Ulysses S. Grant

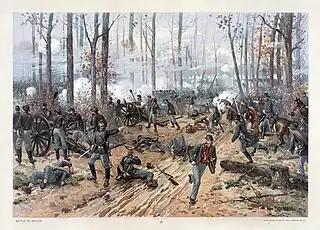
"Battle of Shiloh" by Thure de Thulstrup, 1888

In 1854, at age 32, Grant entered civilian life, without any money-making vocation to support his growing family. It was the beginning of seven years of financial struggles and instability. Grant's father offered him a place in the Galena, Illinois, branch of the family's leather business, but demanded Julia and the children stay in Missouri, with the Dents, or with the Grants in Kentucky. Grant and Julia declined. For the next four years, Grant farmed with the help of Julia's slave, Dan, on his brother-in-law's property, "Wish-ton-wish", near St. Louis. The farm was not successful and to earn a living he sold firewood on St. Louis street corners.